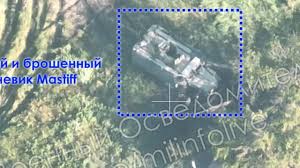
Label: T-64